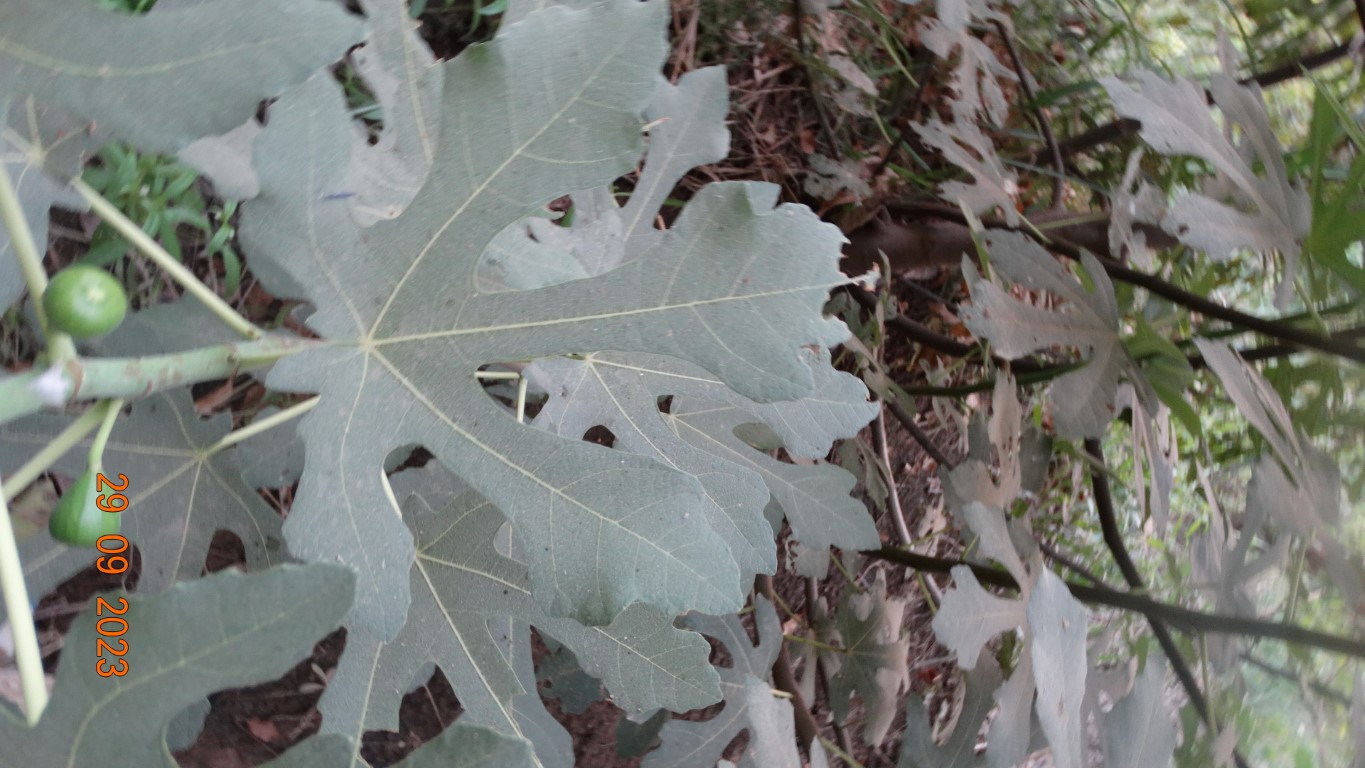
Label: healthy